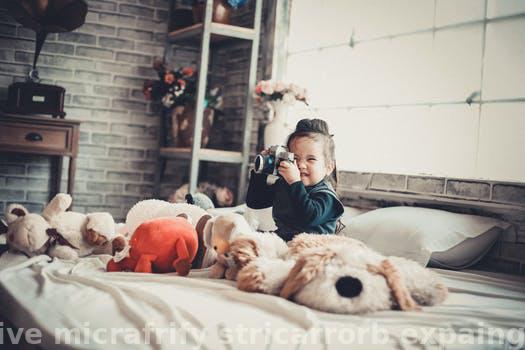
Label: Watermark